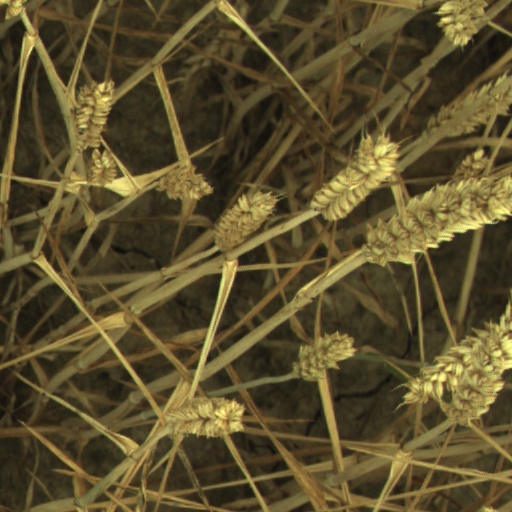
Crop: wheat